Olde Town Arvada

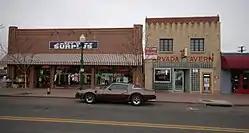

Olde Town Arvada is a historic district in Arvada, Colorado bounded by Ralston Road, Teller Road, Grandview Avenue and Yukon Street. It was listed on the National Register of Historic Places in 1998. The listing included 42 contributing buildings.